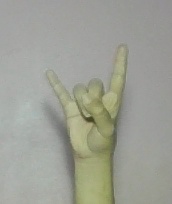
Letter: la